Eddy covariance

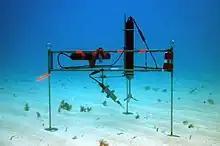
An eddy correlation instrument measuring oxygen fluxes in benthic environments.

The technique has additionally proven applicable under water to the benthic zone for measuring oxygen fluxes between the sea floor and overlying water. In these environments, the technique is generally known as the eddy correlation technique, or just eddy correlation. Oxygen fluxes are extracted from raw measurements largely following the same principles as used in the atmosphere, and they are typically used as a proxy for carbon exchange, which is important for local and global carbon budgets. For most benthic ecosystems, eddy correlation is the most accurate technique for measuring "in-situ" fluxes. The technique's development and its applications under water remains a fruitful area of research.